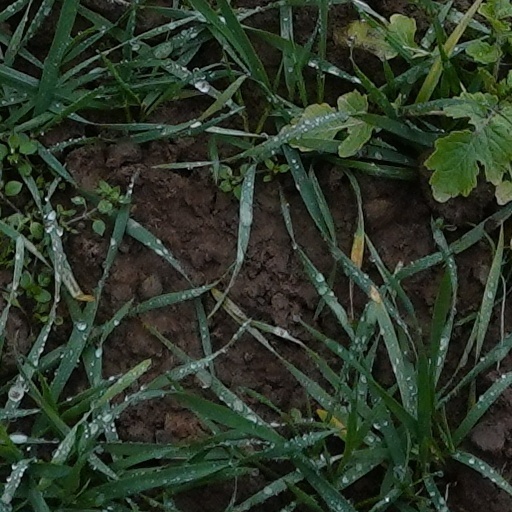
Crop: wheat